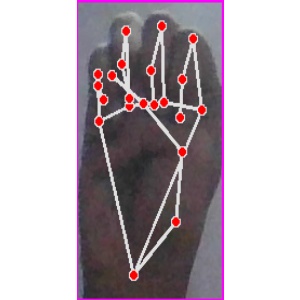
अक्षर: म